New York State Route 31

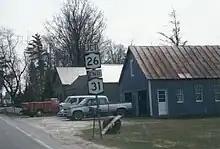
Sign assembly at NY 31's eastern terminus in Vernon. The junction with NY 26 was NY 234's southern terminus from the early 1930s to 1981.

What is now NY 31 from NY 365 in Verona to NY 5 in Vernon became part of NY 234 . The new north–south highway continued south to NY 26 in Vernon Center by way of NY 5 and Churton and Youngs Roads. Also around this time, NY 3 was realigned between Shawnee and Lockport to use Saunders Settlement Road. US 104, meanwhile, was assigned , following Ridge Road from Niagara Falls east to Maple View in Oswego County. The assignment of the highway led to the reconfiguration of several state highways in western and central New York, including NY 3 and NY 31. The latter route was rerouted west of Rochester to follow the former alignment of NY 3 to Niagara Falls while NY 3 was truncated to a location in northern Cayuga County. At the same time, NY 31A was reassigned to a new alignment extending from Middleport to Knowlesville via Medina.